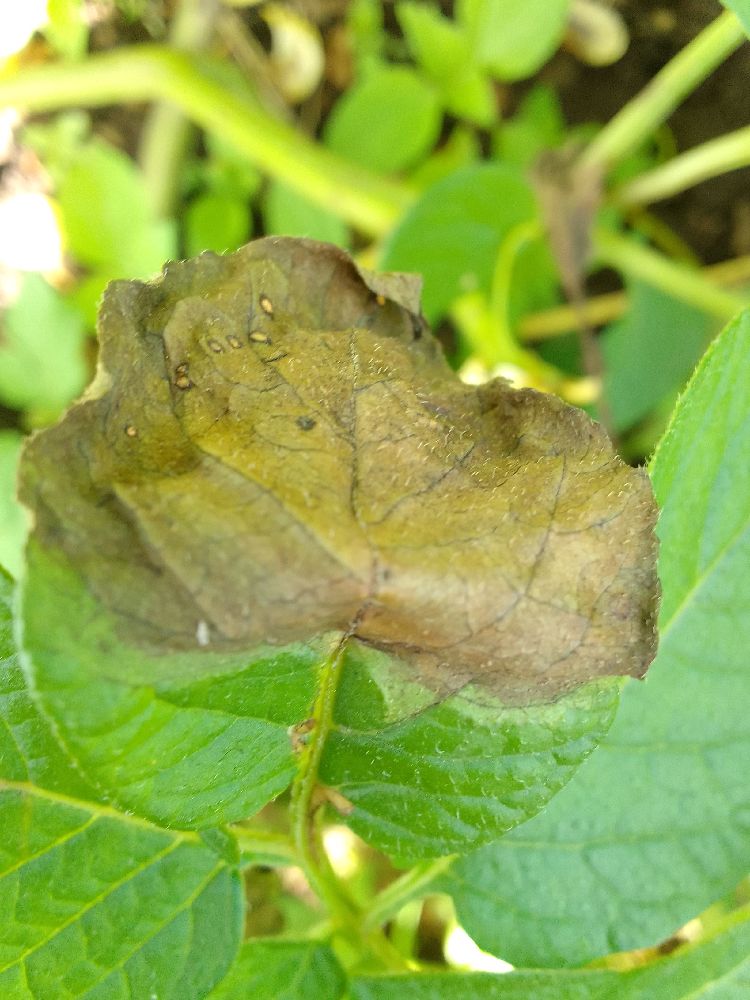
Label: Late blight